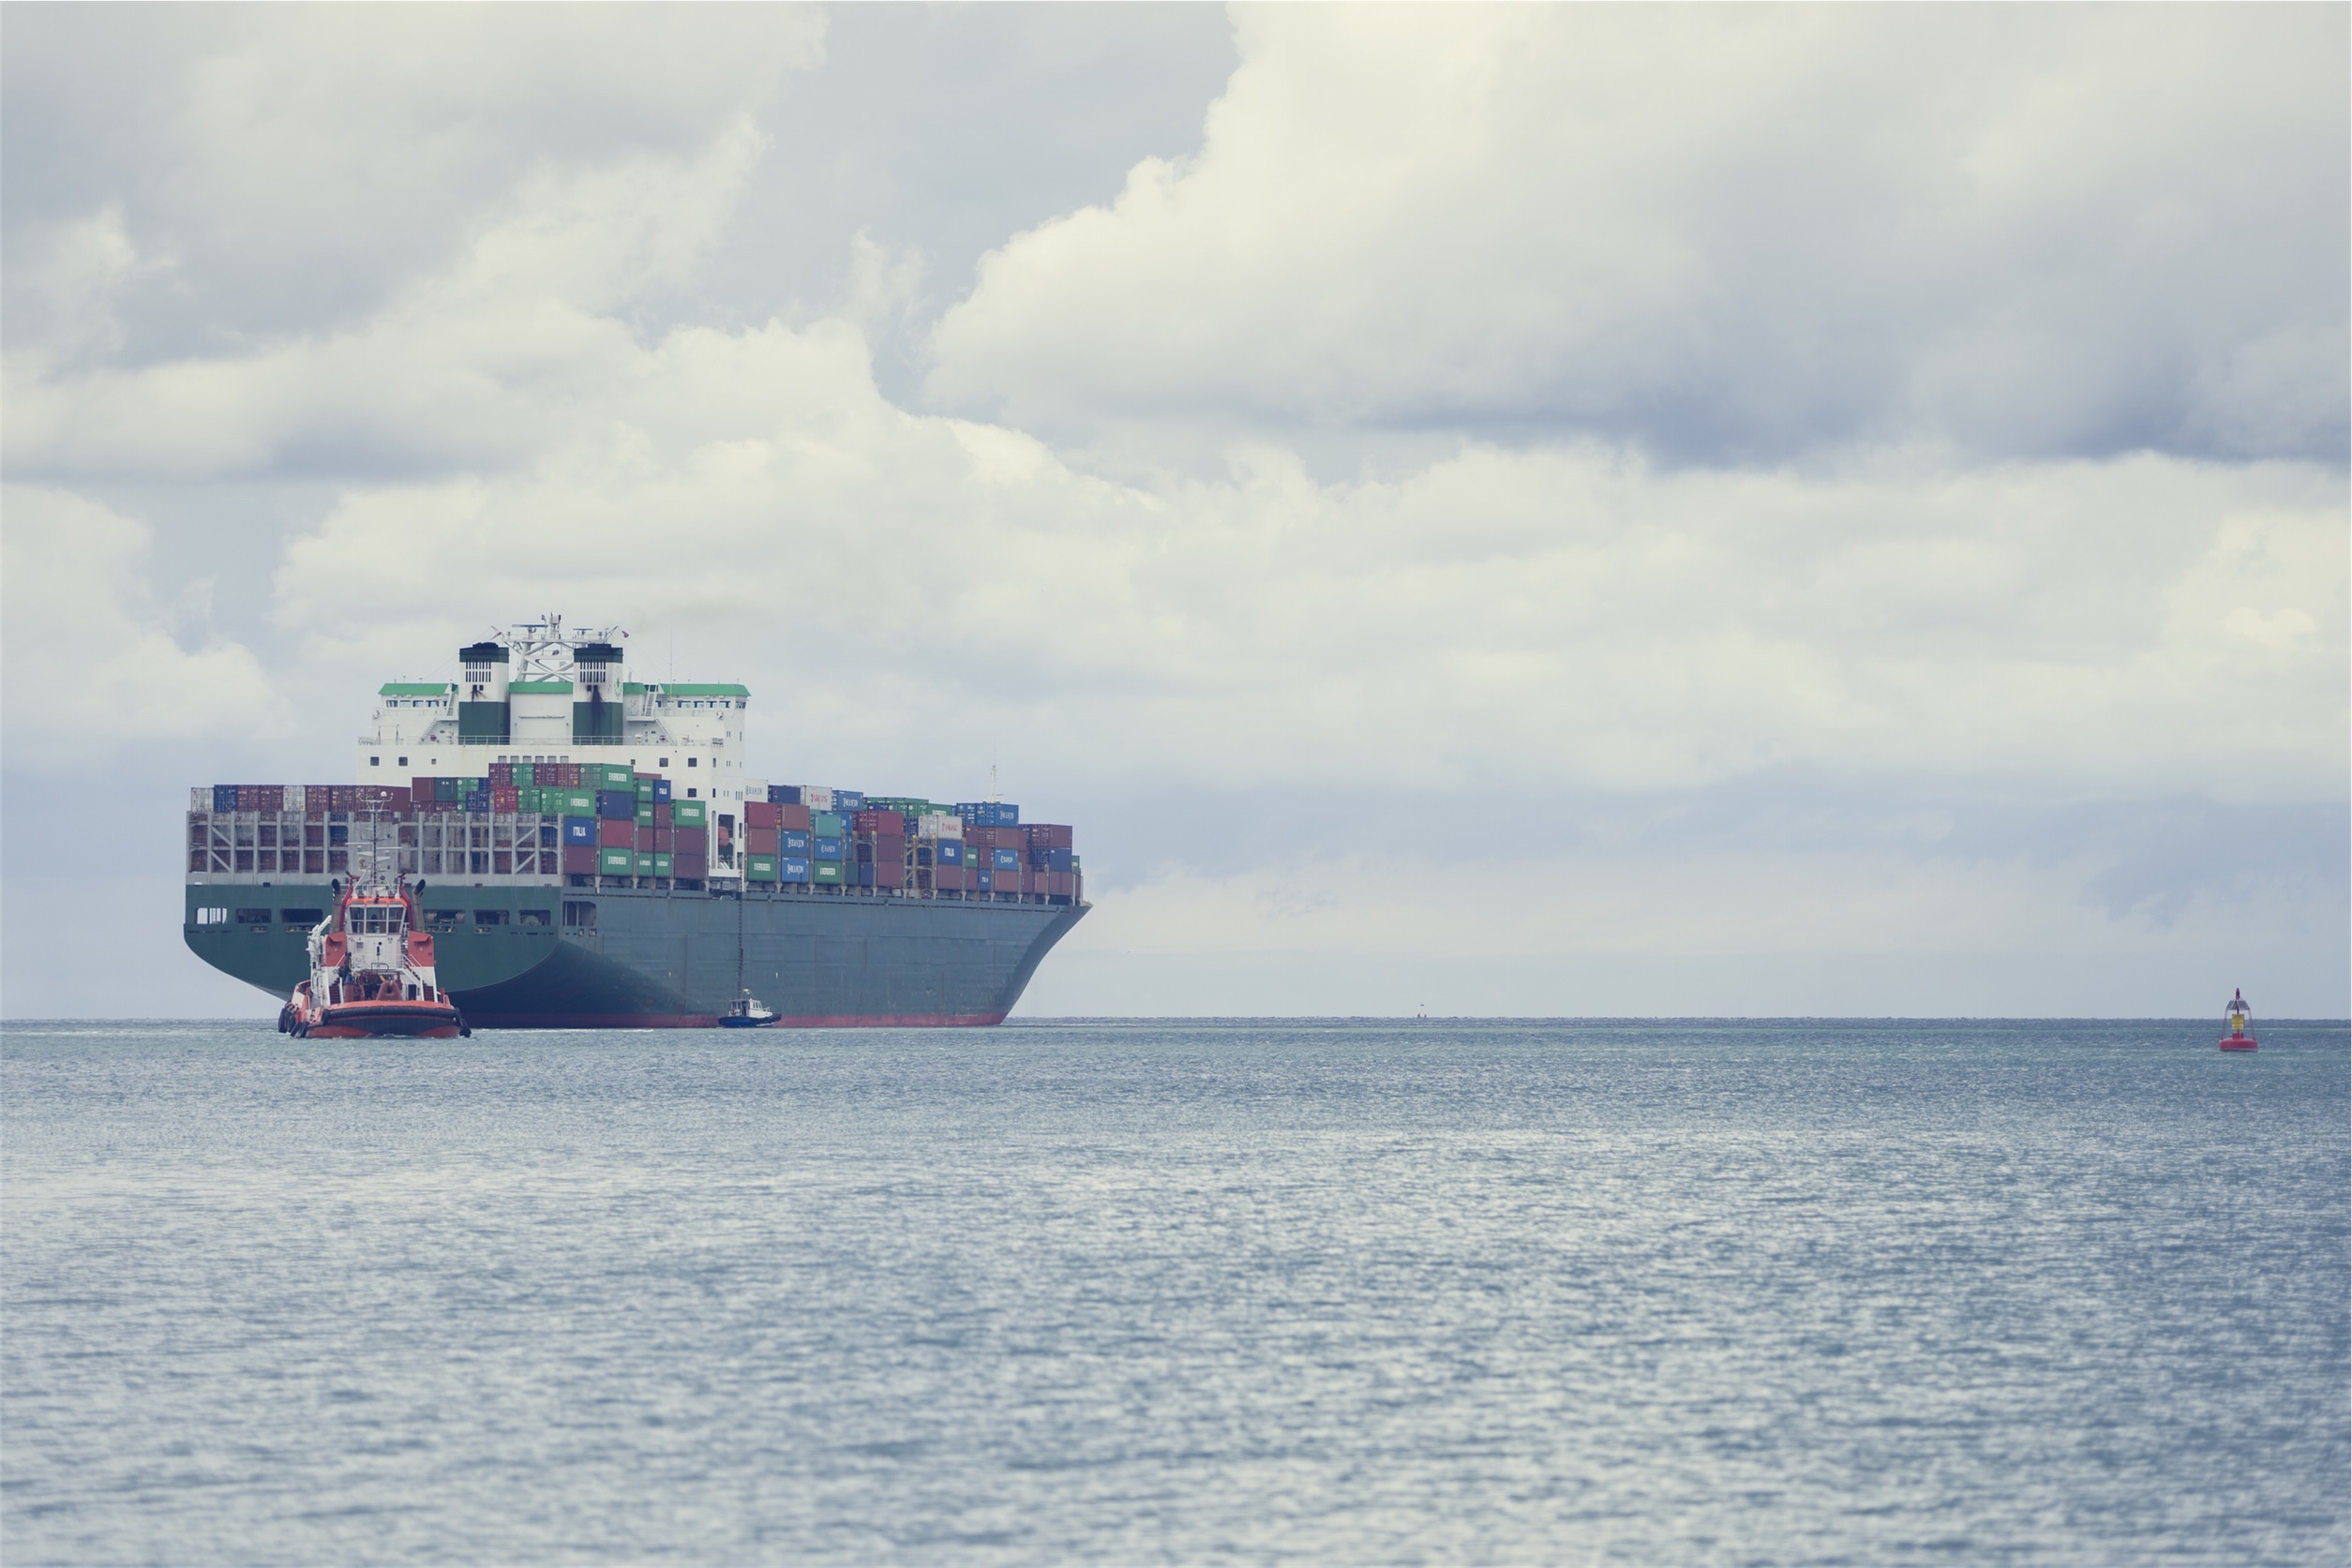
sea, coast, water, ocean, ship, vehicle, bay, harbor, cargo ship, ferry, boats, ships, cargo, channel, watercraft, container ship, passenger ship, freight transport, tank ship, bulk carrier